List of birds of New York (state)

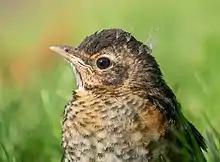
Juvenile American robin in Green-Wood Cemetery

Starlings are small to medium-sized Old World passerine birds with strong feet. Their flight is strong and direct and most are very gregarious. Their preferred habitat is fairly open country, and they eat insects and fruit. The plumage of several species is dark with a metallic sheen. One species has been recorded in New York.